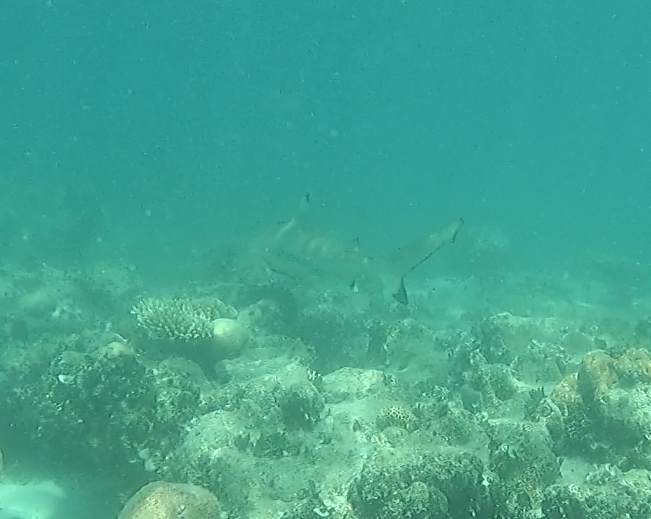
Carcharhinus melanopterus (Blacktip Reef Shark)